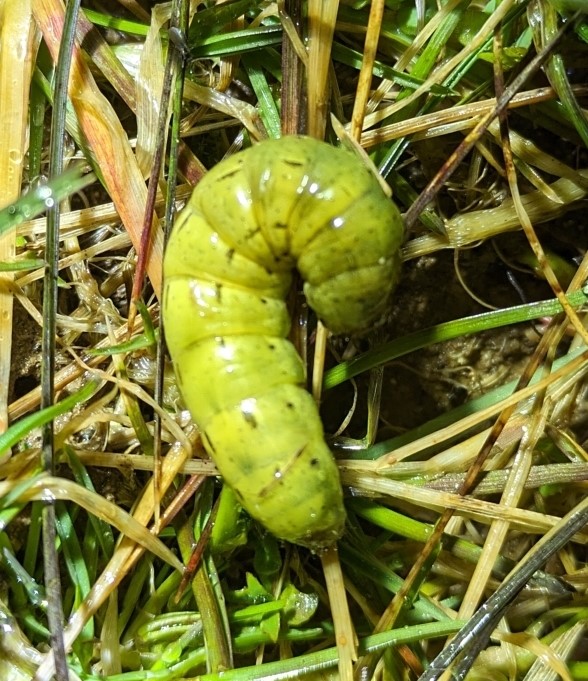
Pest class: cutworms